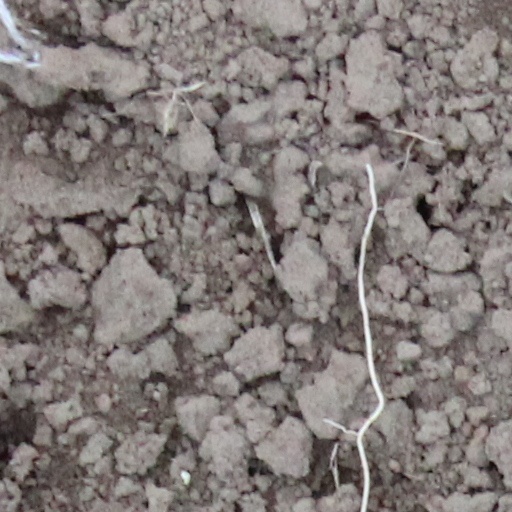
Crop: wheat